SK8 (programming language)

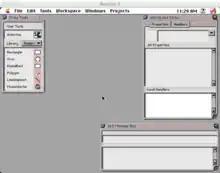
SK8's Project Builder used custom windows and widgets, and did not look like any other IDE.

Project Builder was an environment for building visual development environments. It provided code editing, debugging, graphics and smart component library, runtime targeting support and a direct manipulation graphical interface builder system. A key element of the Builder system was the "Overviewer" panel, which held a categorized list of all of the objects in the currently opened project. These include libraries, user-created functions and methods, variables, and so forth. These could be examined and edited by double-clicking on them, or by clicking in an associated pop-up menu that appeared on the object when it was selected in the GUI builder. The Object Editor that appeared listed the object's "properties" (instance and class variables) in one pane, and its "handlers" (methods) in another.